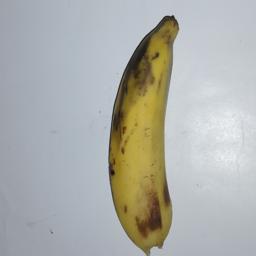
Banana variety: Champa Kola